Nephron

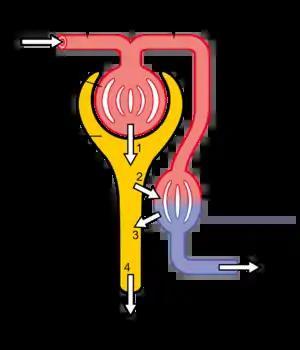
Fig.1) Schematic diagram of the nephron (yellow), relevant circulation (red/blue), and the four methods of altering the filtrate.

The nephron is the functional unit of the kidney. This means that each separate nephron is where the main work of the kidney is performed.